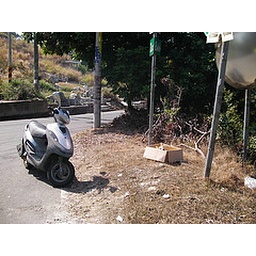
rescuer found Corgi was abandoned in a box by the road with Corgi